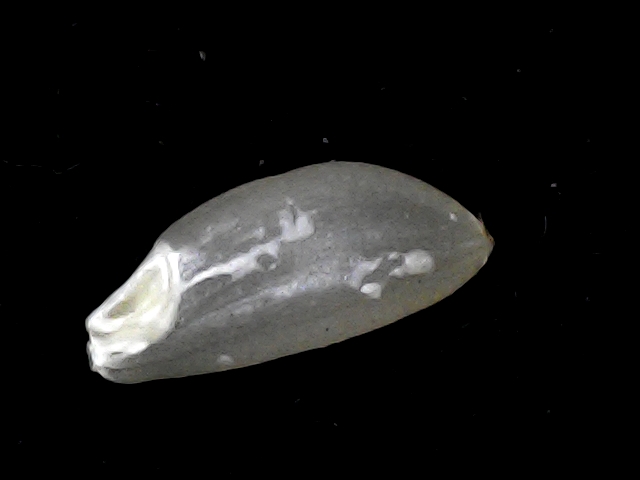
Rice variety: BD51